Shaggy defense

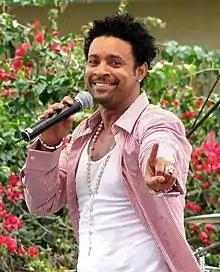
Shaggy performing in 2006

A Shaggy defense is a phrase used by commentators to describe a person denying an accusation with the simple defense of "it wasn't me", despite overwhelming evidence to the contrary. The phrase is derived from reggae musician Shaggy's 2000 single "It Wasn't Me", and was coined by "Slate" writer Josh Levin in 2008 to describe the defense tactics used by singer R. Kelly while on trial for child pornography charges.